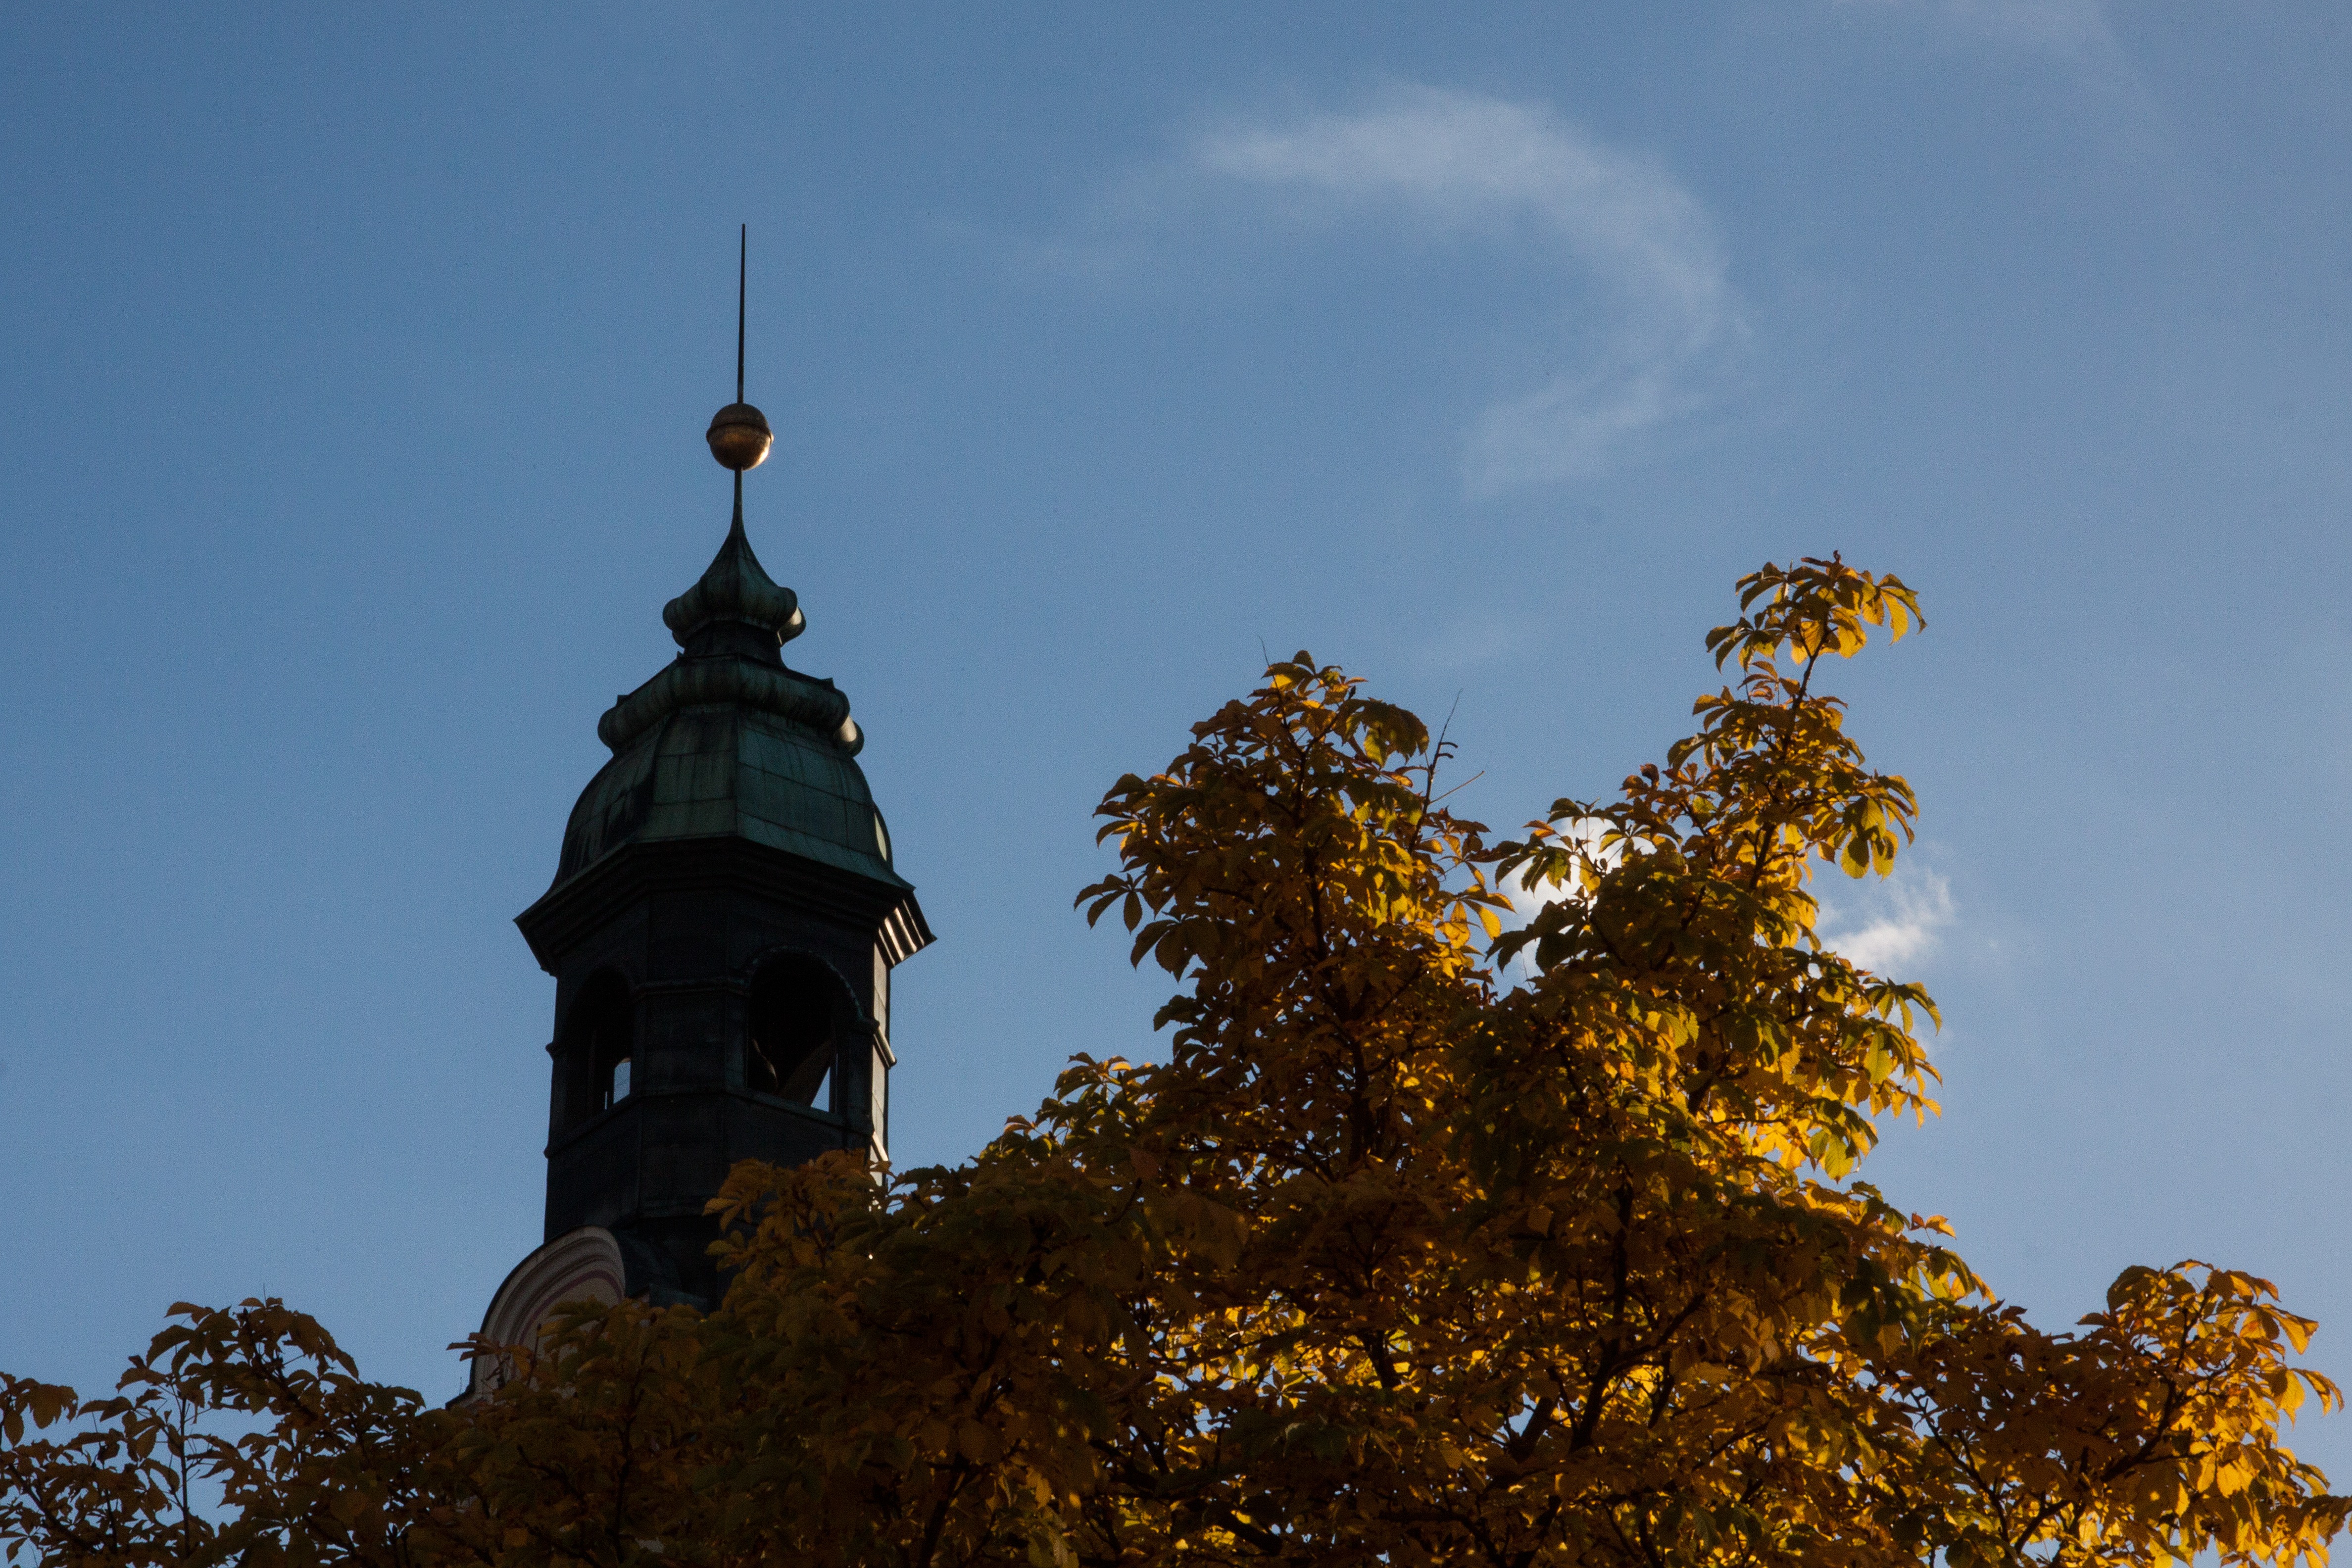
tree, sky, city, tower, autumn, blue, yellow, city view, leaves, spire, steeple, fall foliage, ulm, woody plant, gallwitz, gables tower